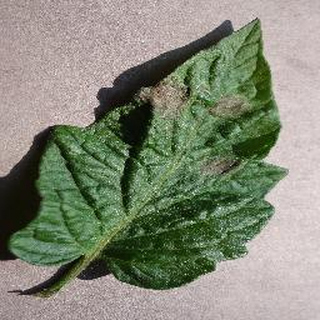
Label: tomato_late_blight